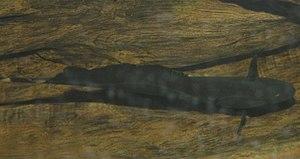
Les Sternopygoidei sont un sous-ordre de poissons de l'ordre des Gymnotiformes